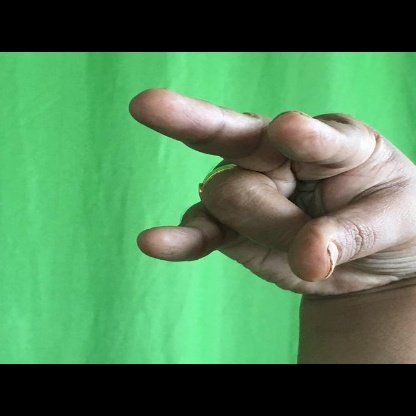
Mudra: Kangulam